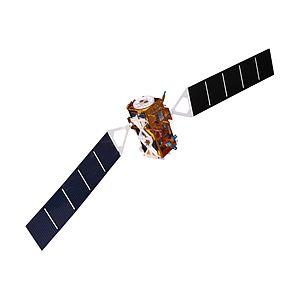
Les satellites Sentinel, également nommés Sentinelle en français, sont une famille de satellites d'observation de la Terre et d'instruments embarqués destinés à remplacer notamment le satellite ENVISAT. Ils constituent le volet spatial du programme Copernicus de l'Union européenne.
Sentinel-1 est une série de satellites d'observation de la Terre développée par l'Agence spatiale européenne dans le cadre du programme Copernicus dont le premier exemplaire est mis en orbite en 2014. L'objectif du programme est de fournir aux pays européens des données complètes et actualisées leur permettant d'assurer le contrôle et la surveillance de l'environnement. Les satellites Sentinel-1 constituent une des composantes spatiales de ce programme qui comprend également notamment les Sentinel-2 et Sentinel-3. Les Sentinel-1 doivent fournir l'imagerie en tout temps permettant le suivi des banquises et de l'environnement arctique, la détection des glissements de terrain, la cartographie des forets, des ressources en eau et des sols ainsi que le traitement des situations d'urgence. Chaque satellite, d'une masse d'environ 2 300 kg, emporte une charge utile constituée par le radar à synthèse d'ouverture fonctionnant en bande C qui fournit des vues avec une résolution pouvant atteindre 5 mètres. Les satellites circulent sur une orbite héliosynchrone phasée à périgée gelé.